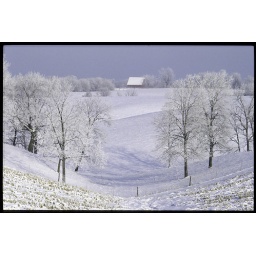
iowa barn in a field atop a hill beyond a gulley far from the road 90's sometime